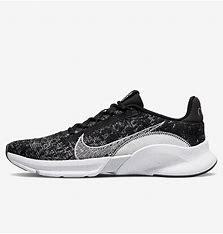
Brand: Nike
Model: Superrep Go 3 Flyknit Next Nature